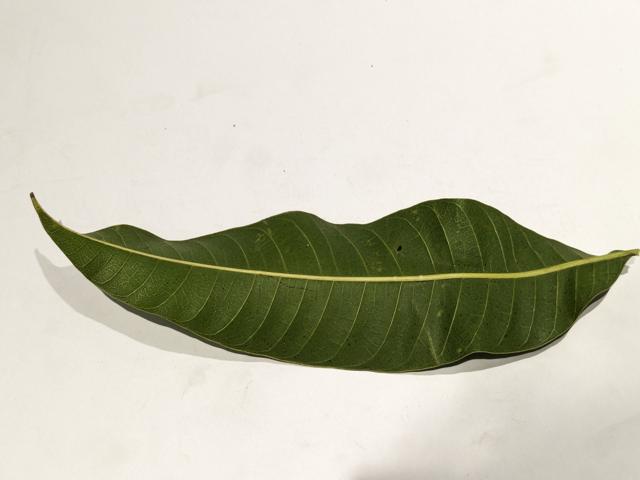
Mango leaf variety: Haribhanga